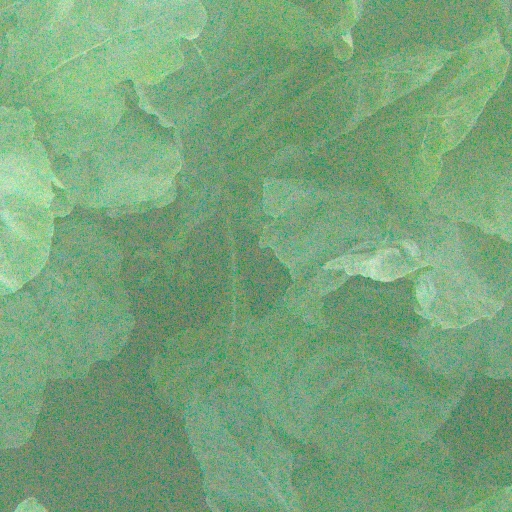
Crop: sugar beet